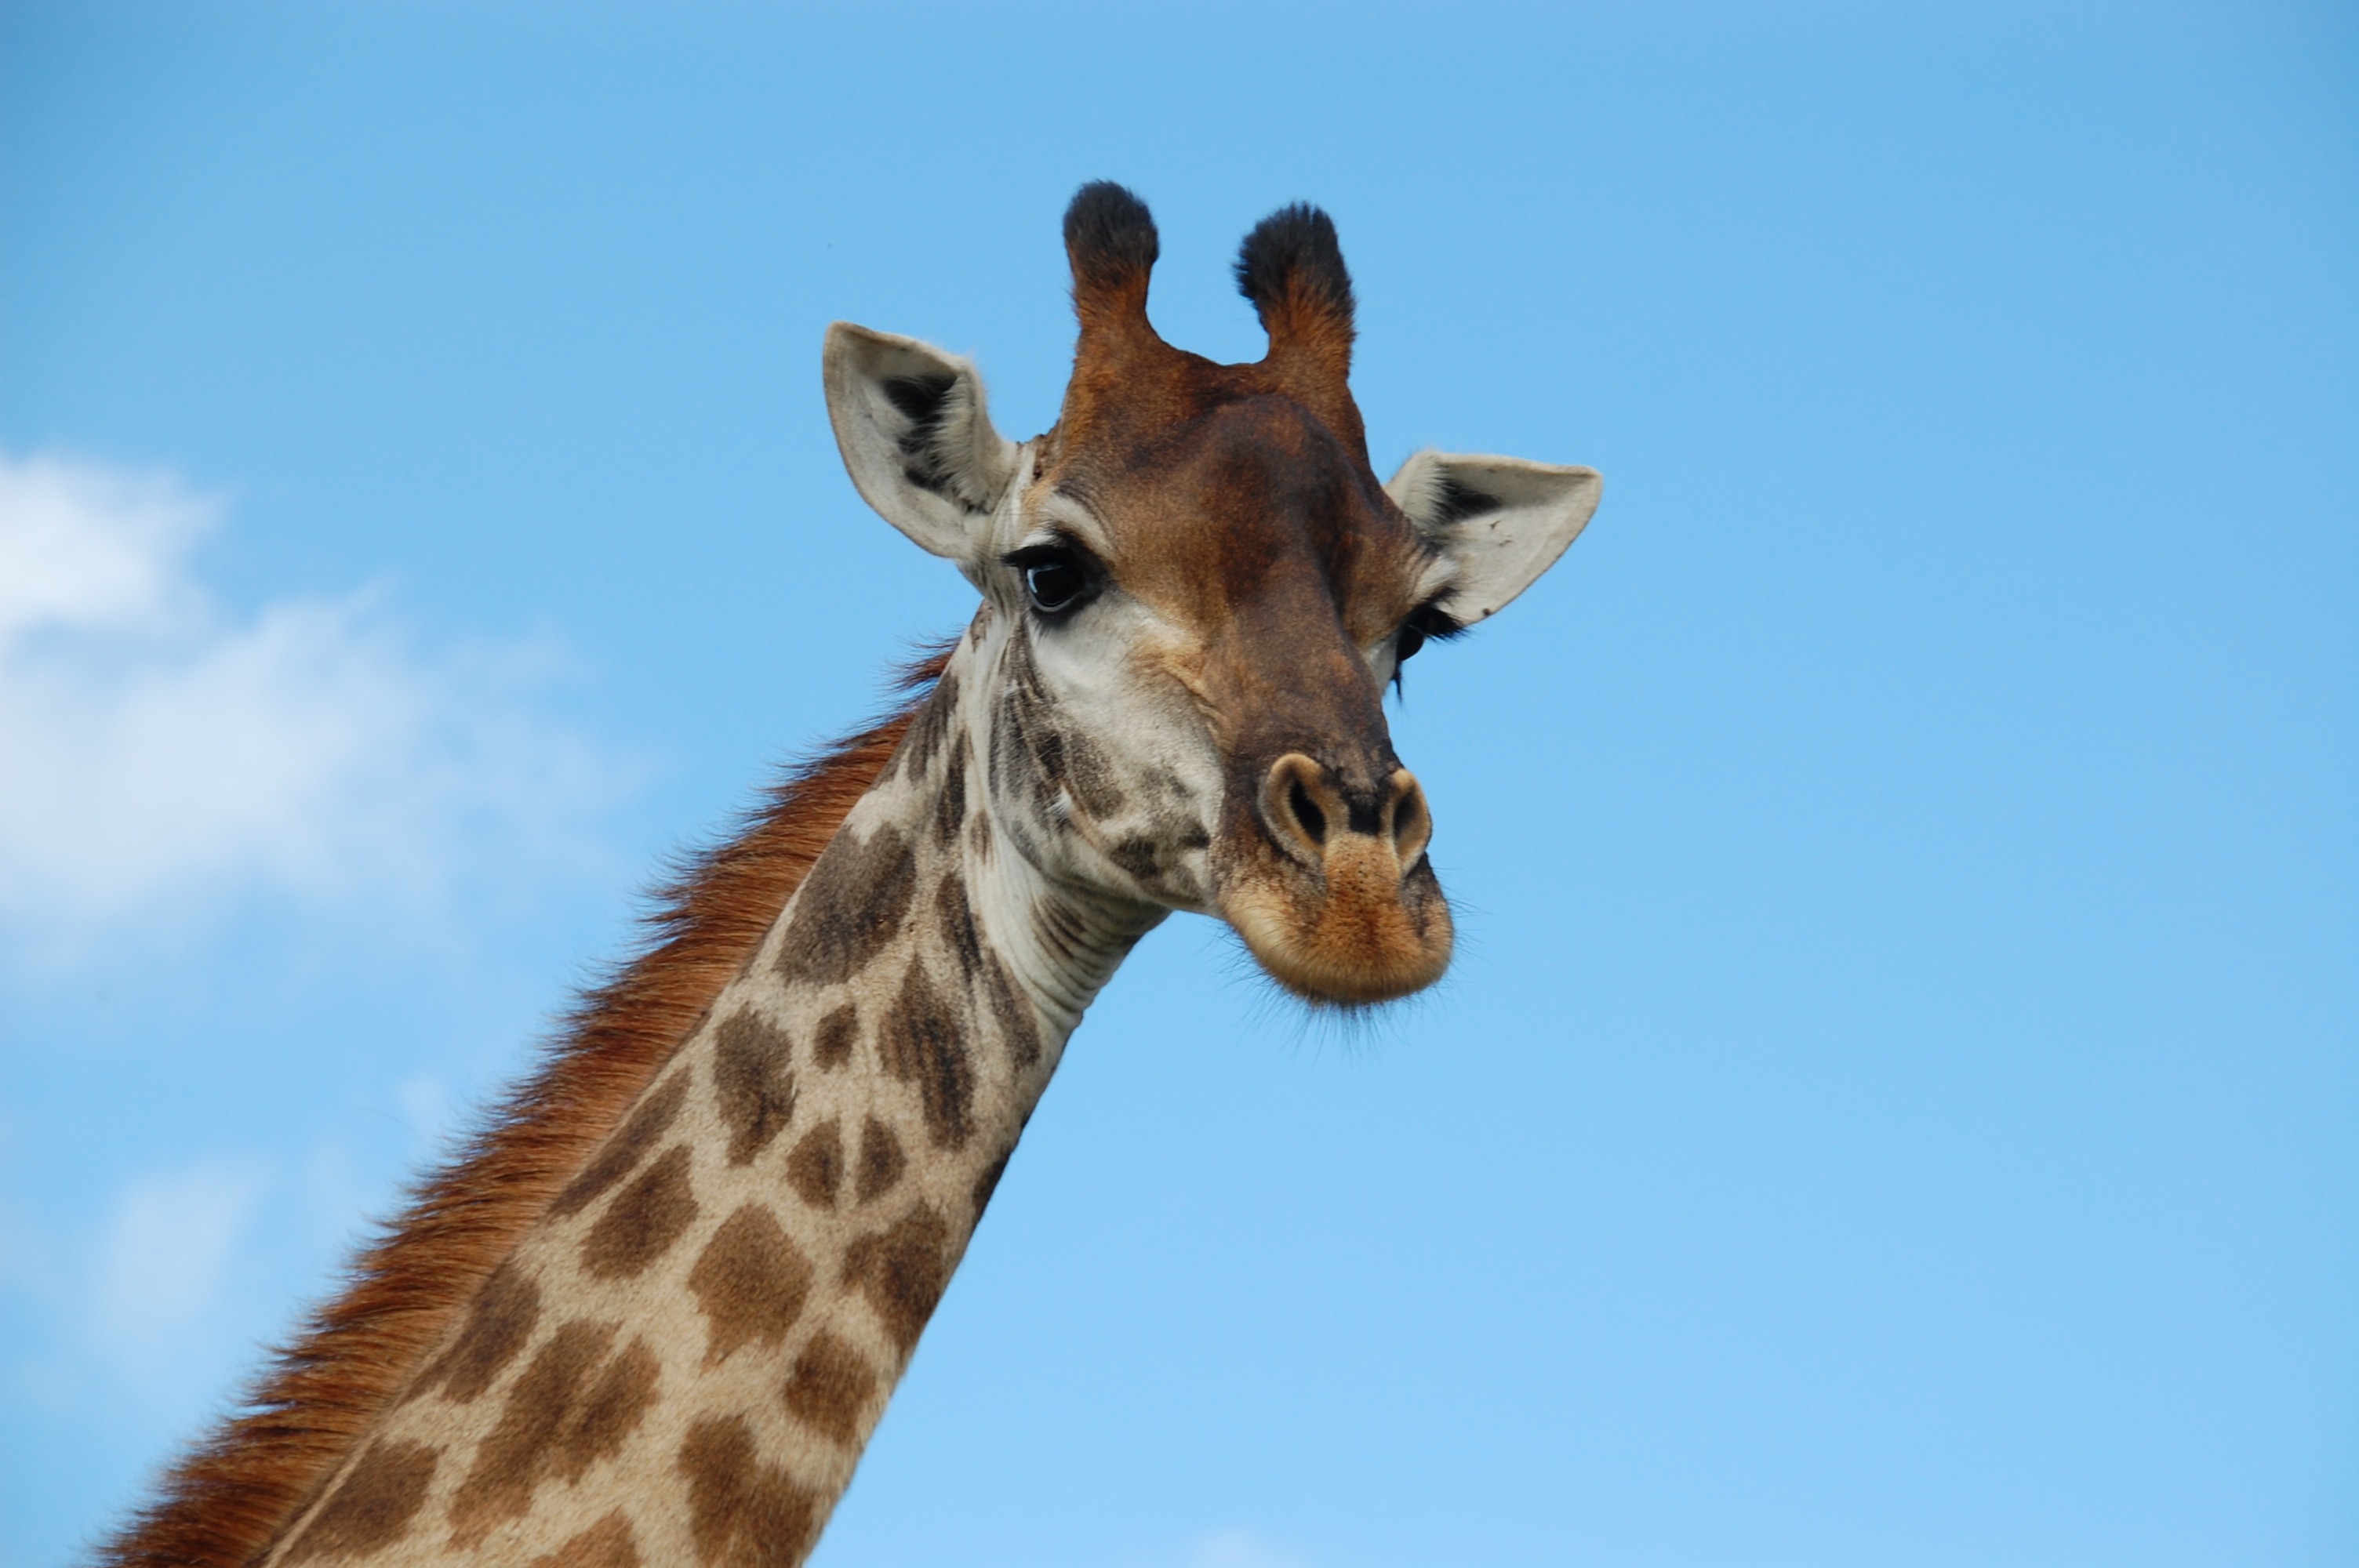
nature, wildlife, wild, heaven, mammal, fauna, savanna, giraffe, animals, vertebrate, south africa, giraffidae